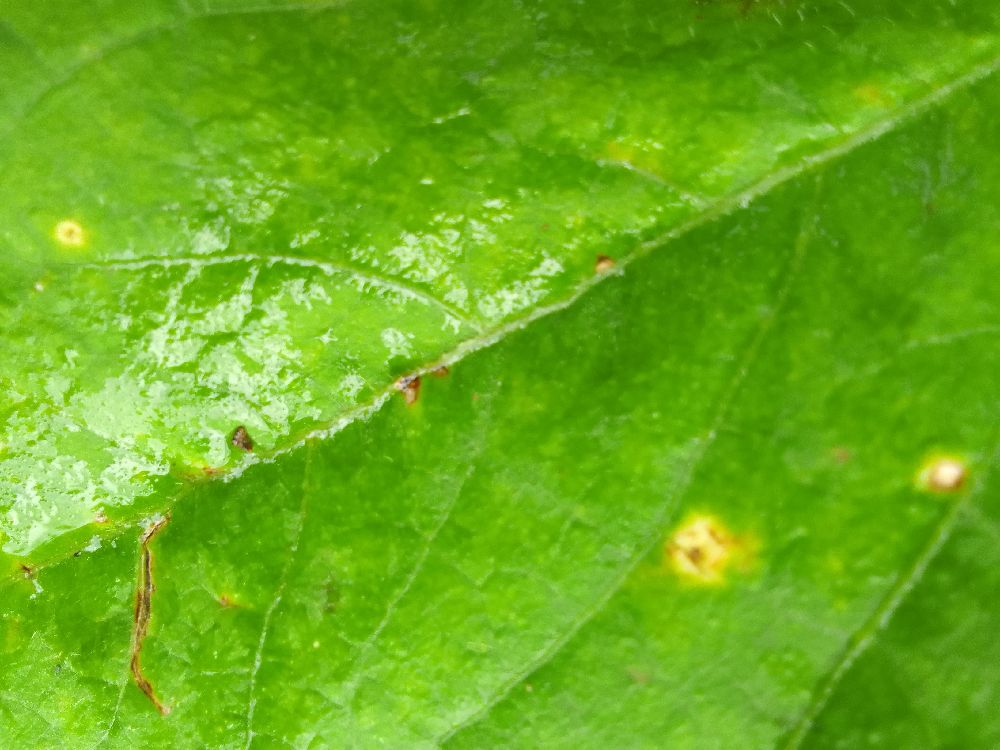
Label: rust